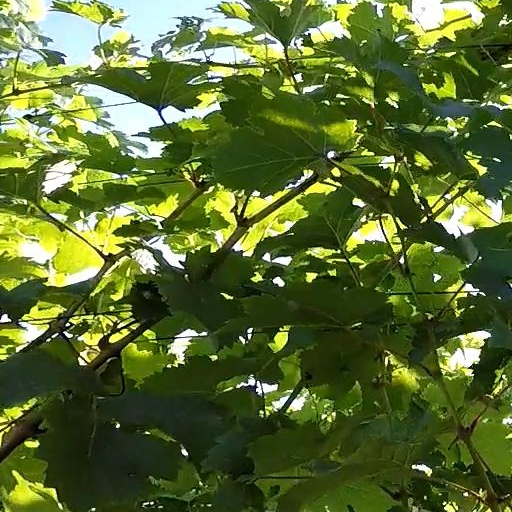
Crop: grape